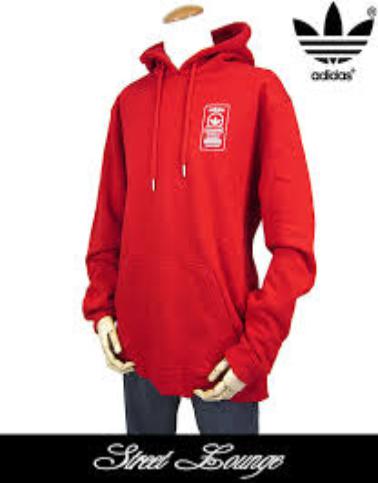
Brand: Adidas SB
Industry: Clothes